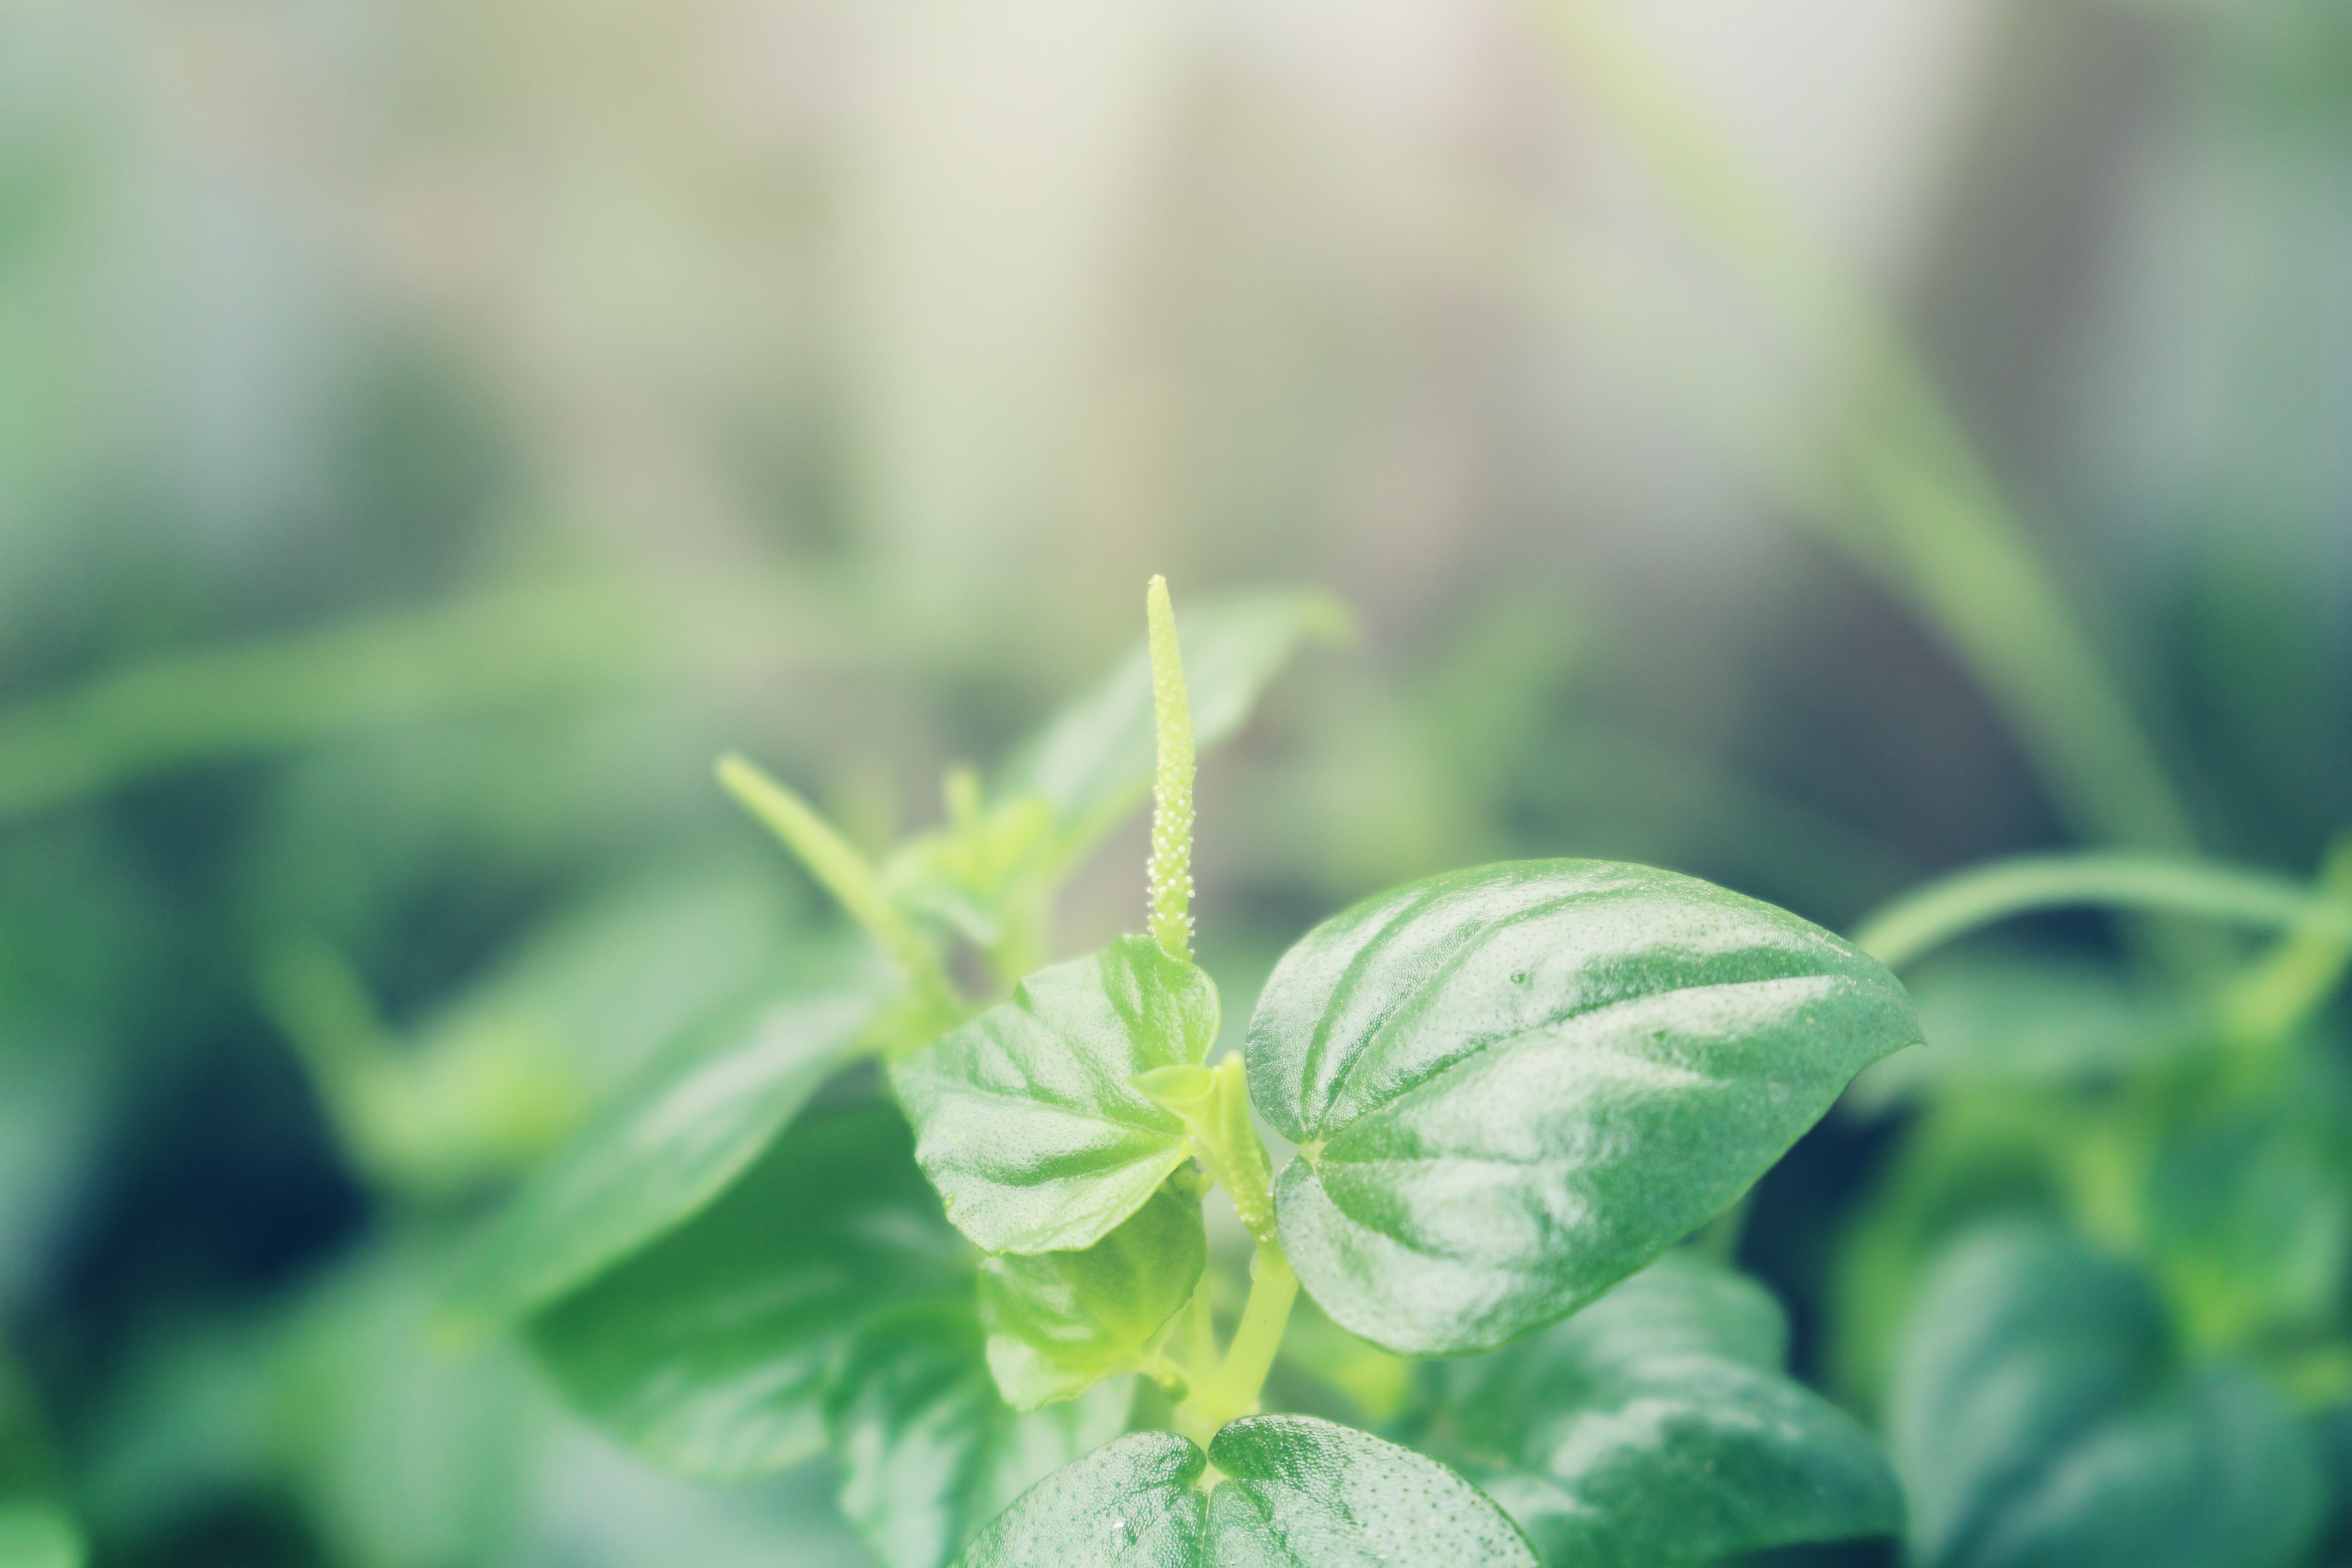
nature, grass, plant, leaf, flower, green, herb, produce, botany, flora, wildflower, close up, macro photography, flowering plant, plant stem, land plant